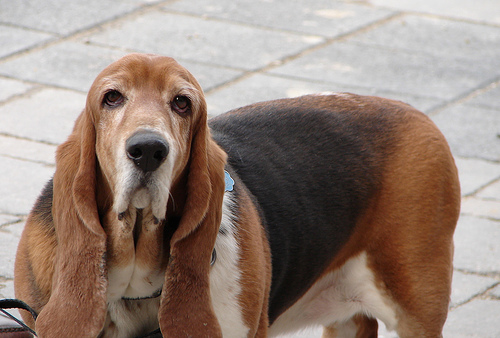
Breed: basset hound